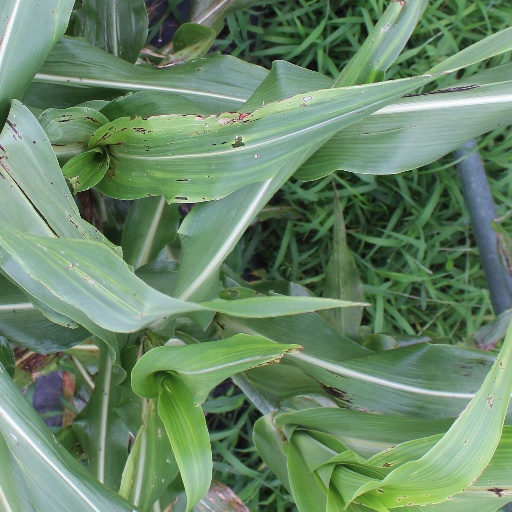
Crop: sorghum